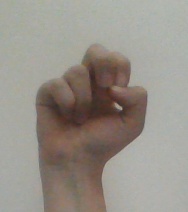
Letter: gaaf